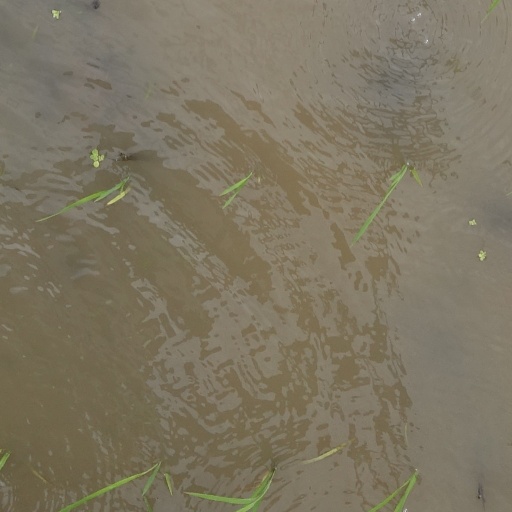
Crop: rice